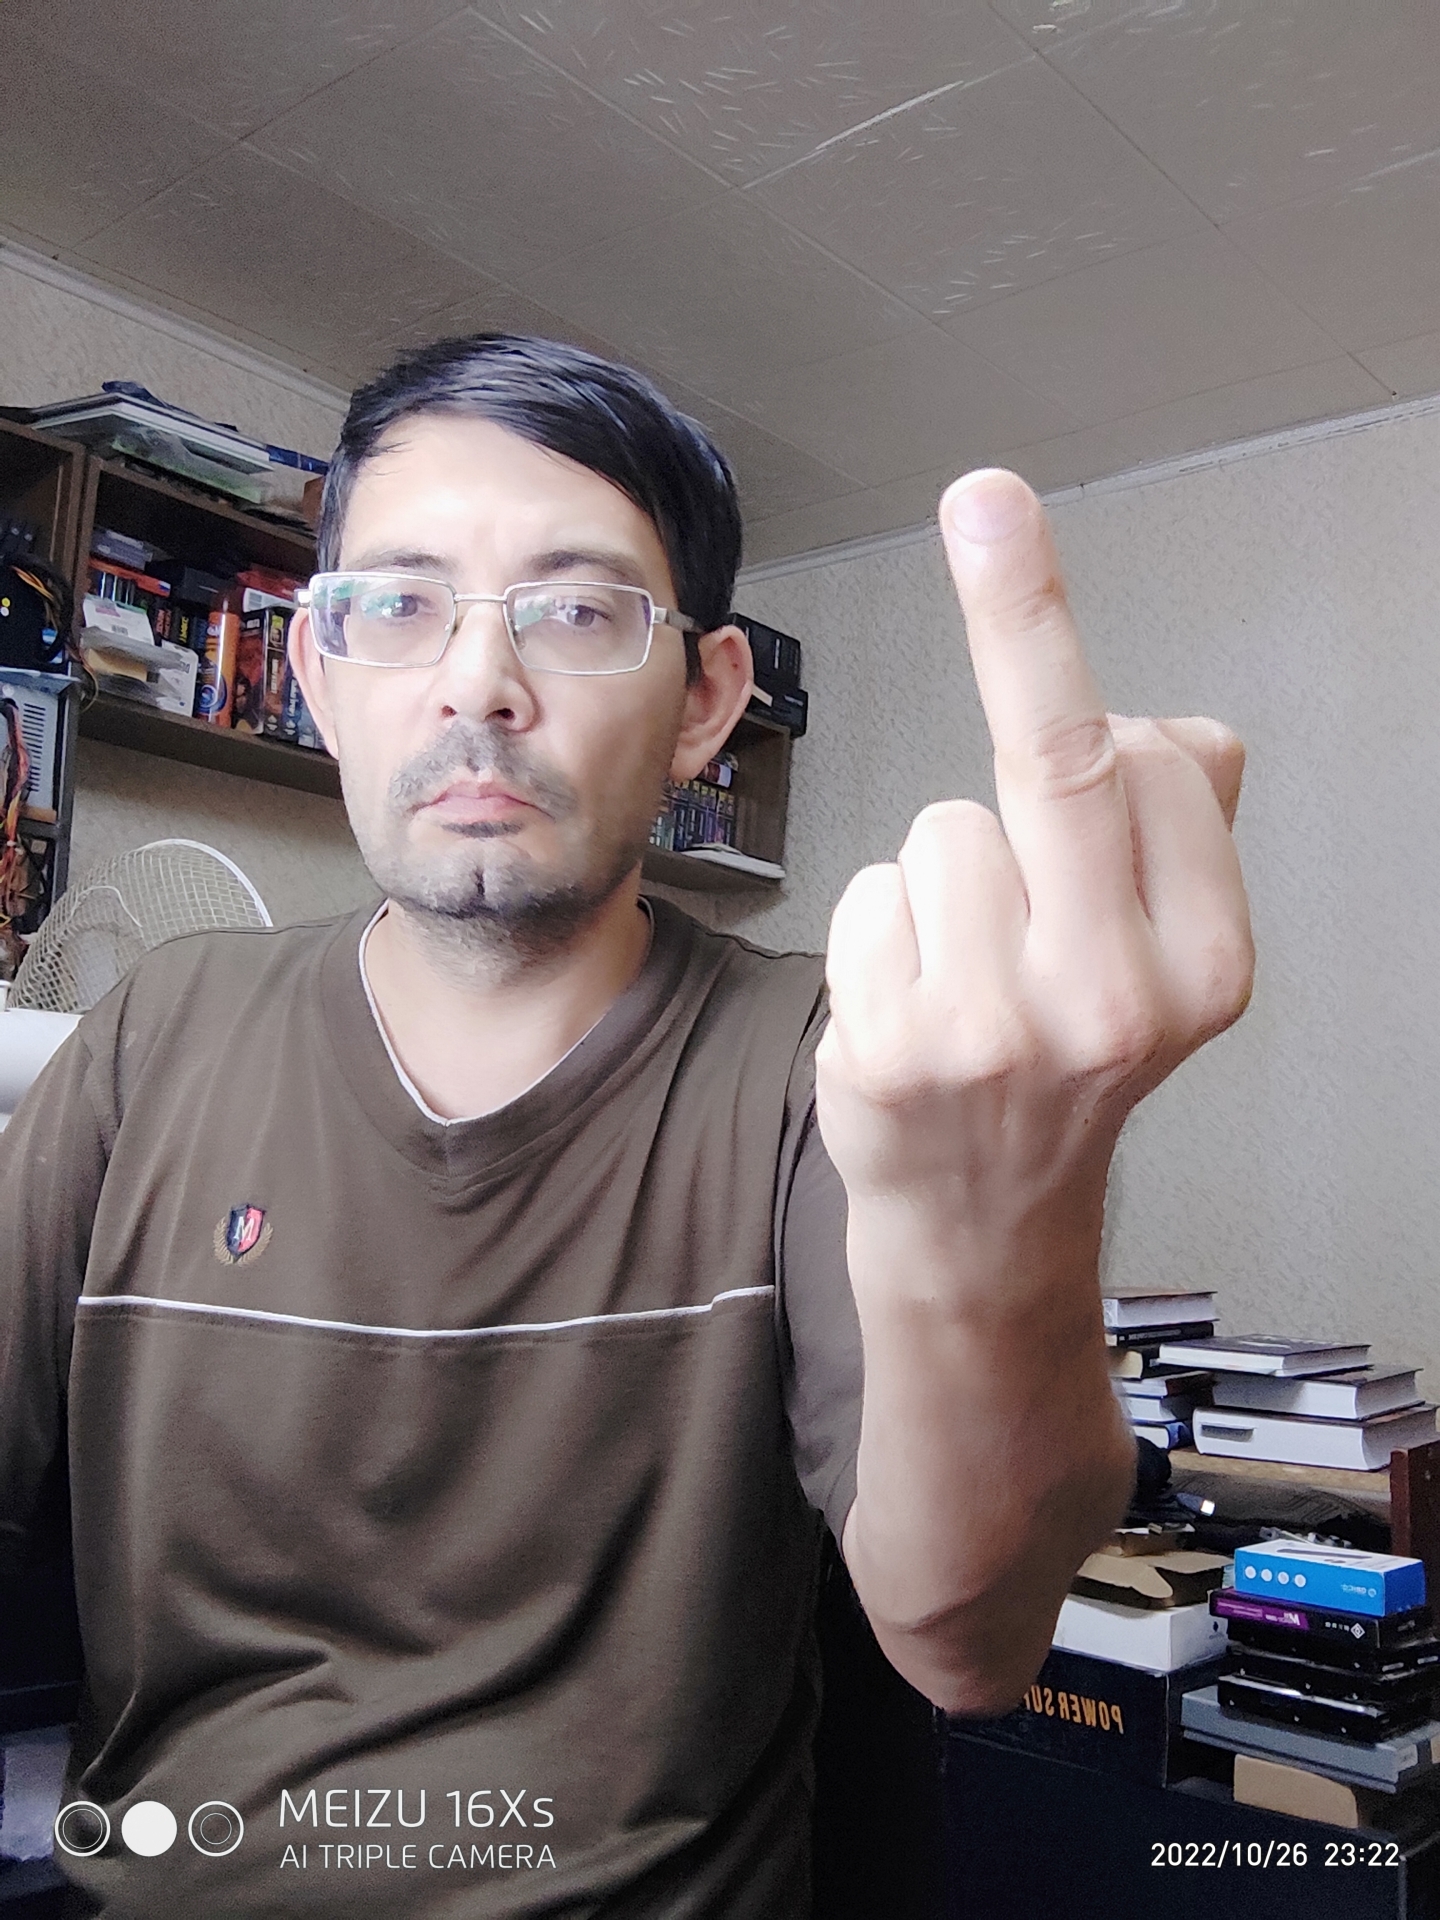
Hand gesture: middle_finger